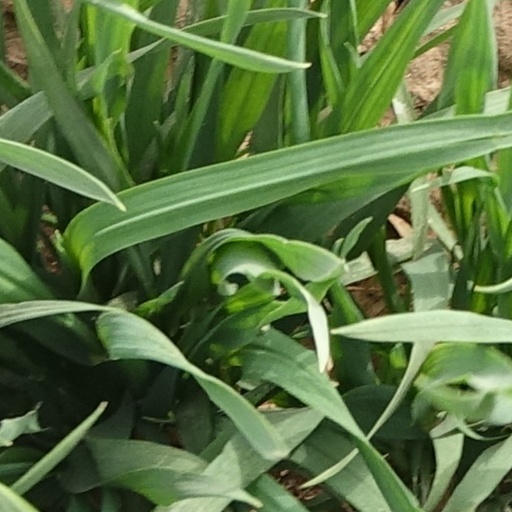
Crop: wheat